Jacques Herlin

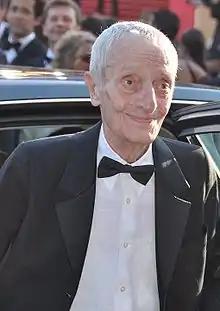
Herlin at the 2010 Cannes Film Festival

Jacques Herlin (17 August 1927 – 7 June 2014) was a French character actor of stage, film, and television.